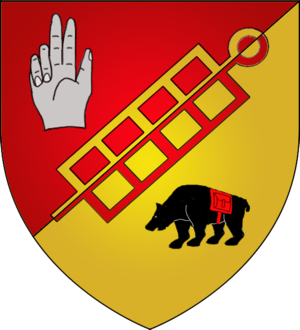
Lorentzweiler
Lorentzweilers våben
Lorentzweiler er en kommune og et byområde i storhertugdømmet Luxembourg. Kommunen, som har et areal på 17,45 km², ligger i kantonen Mersch i distriktet Luxembourg. I 2005 havde kommunen 3.023 indbyggere.